LattePanda

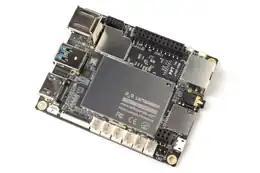
A 2 GB 2018 LattePanda

The LattePanda is a Chinese single-board computer. It is conceptually similar to the Raspberry Pi, but is significantly more expensive and runs Intel processors instead of ARM. It is capable of running Windows 10 or Linux.